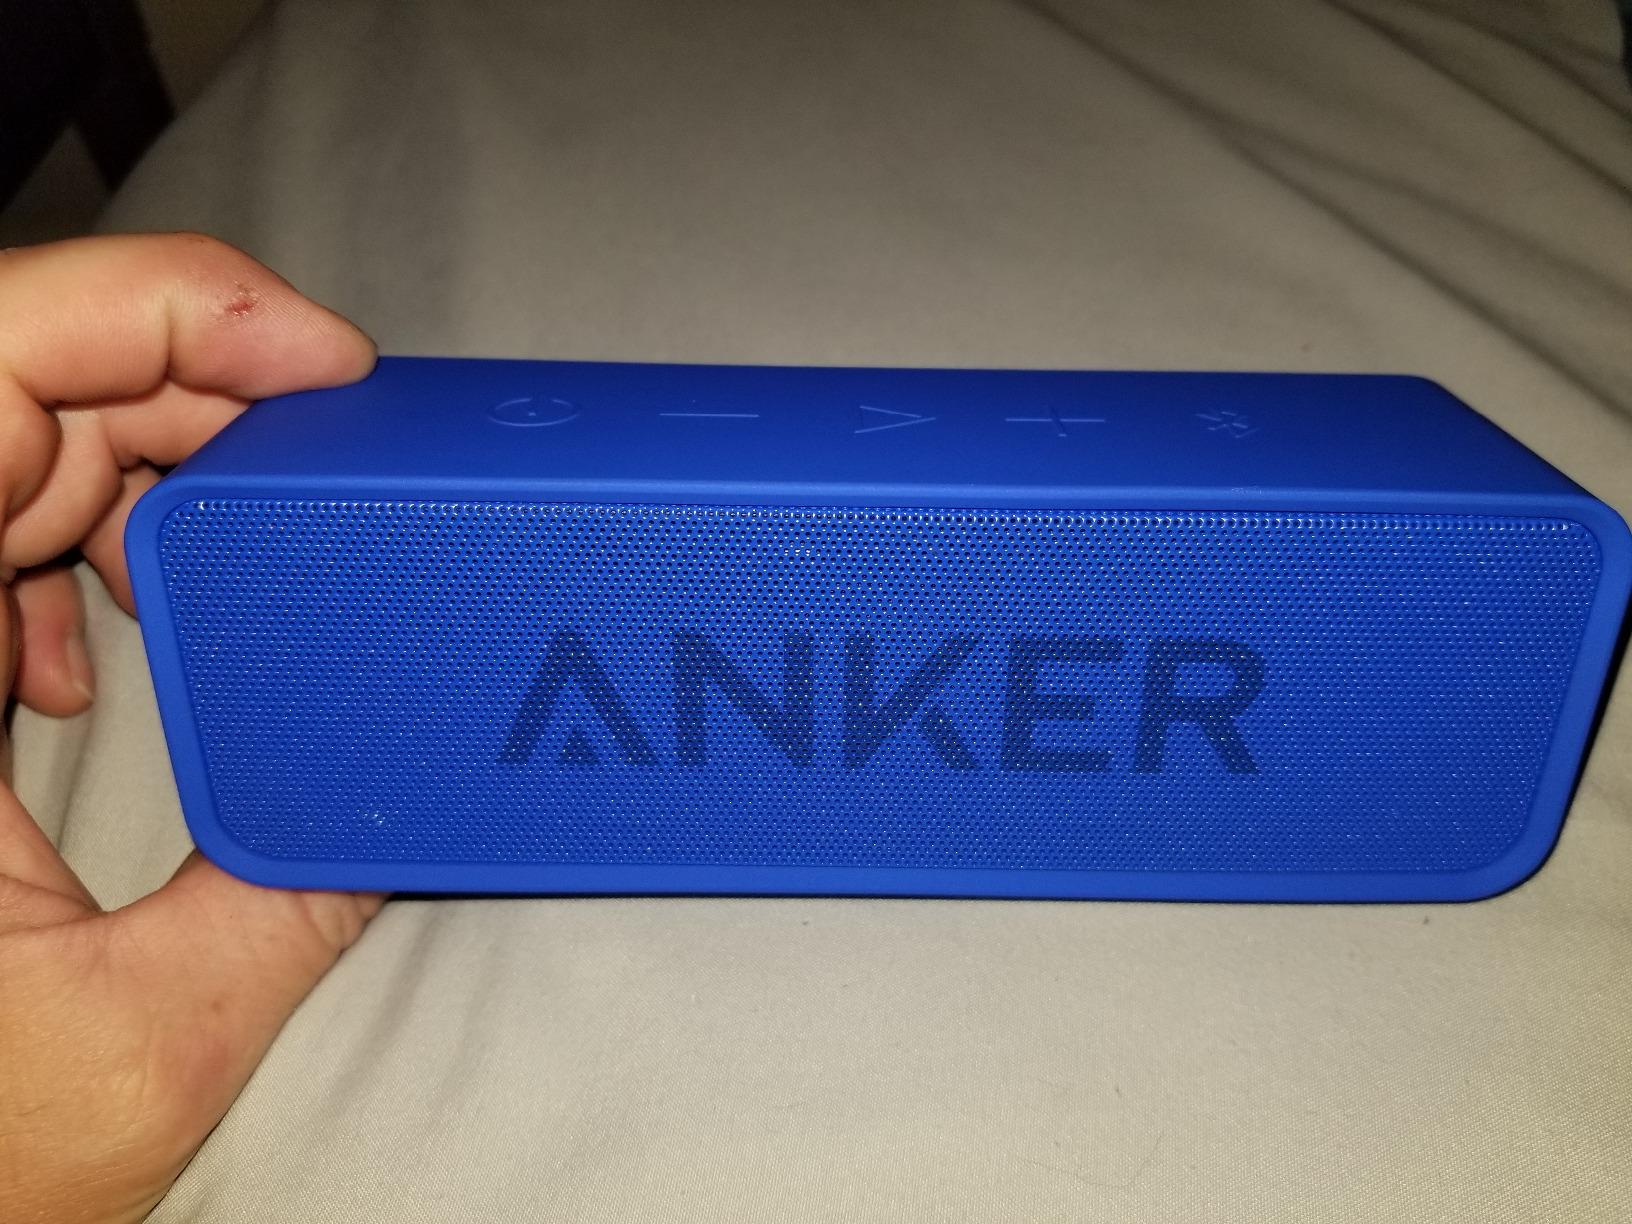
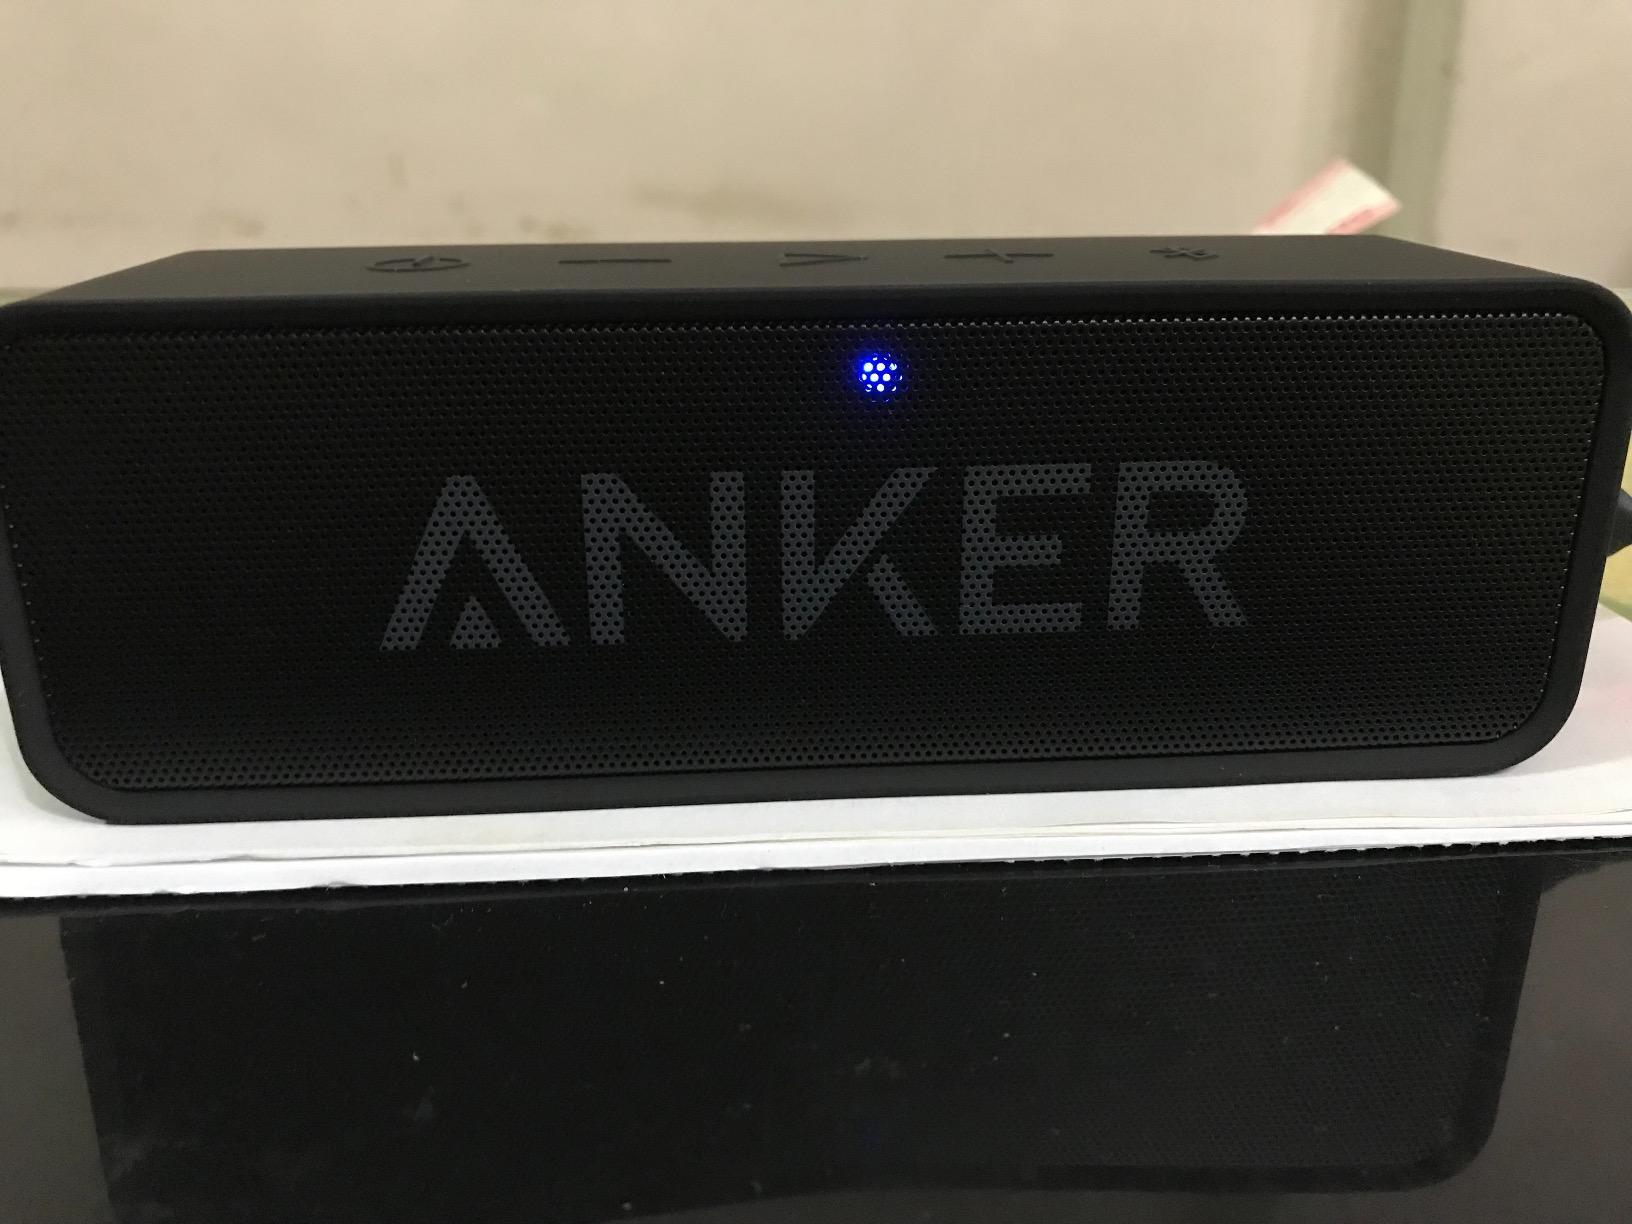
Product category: speaker
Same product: no